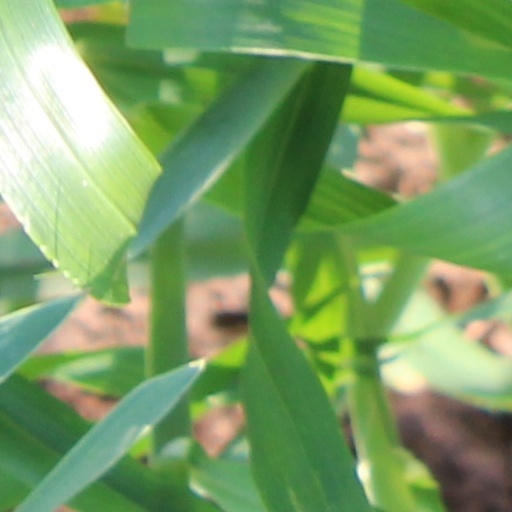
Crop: wheat